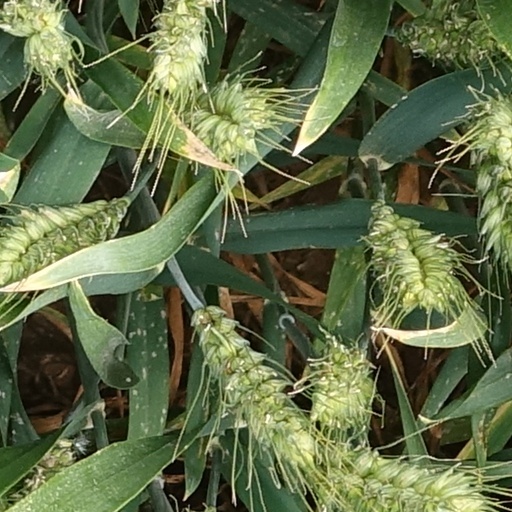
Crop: wheat